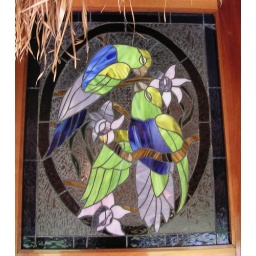
Stained glass in our door at Mayaland